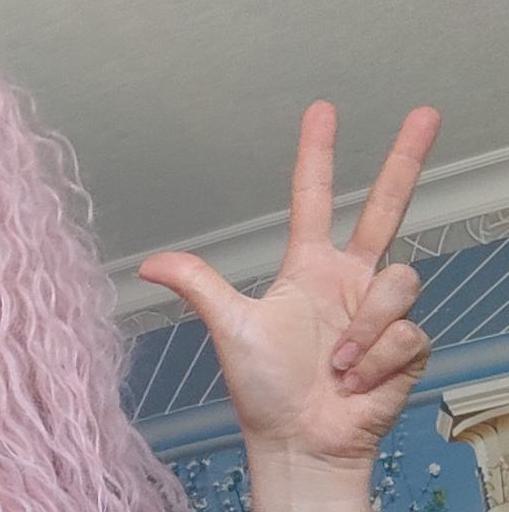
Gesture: three2